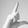
ASL letter: L